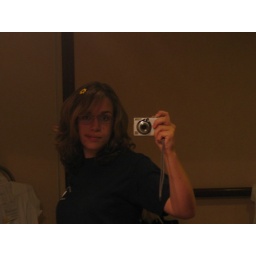
I did my hair, and then randomly decided to put in that awesome yellow flower hair clip. &amp;lt;3